Palazzo pants

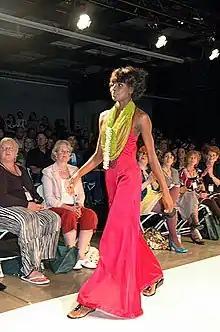
A model wearing palazzo-leg pants

Palazzo pants (Indian English: pantada) are long unisex pants cut with a loose, extremely wide leg that flares out from the waist.